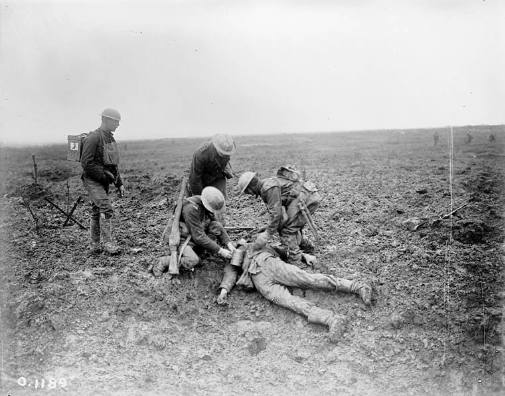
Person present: Yes